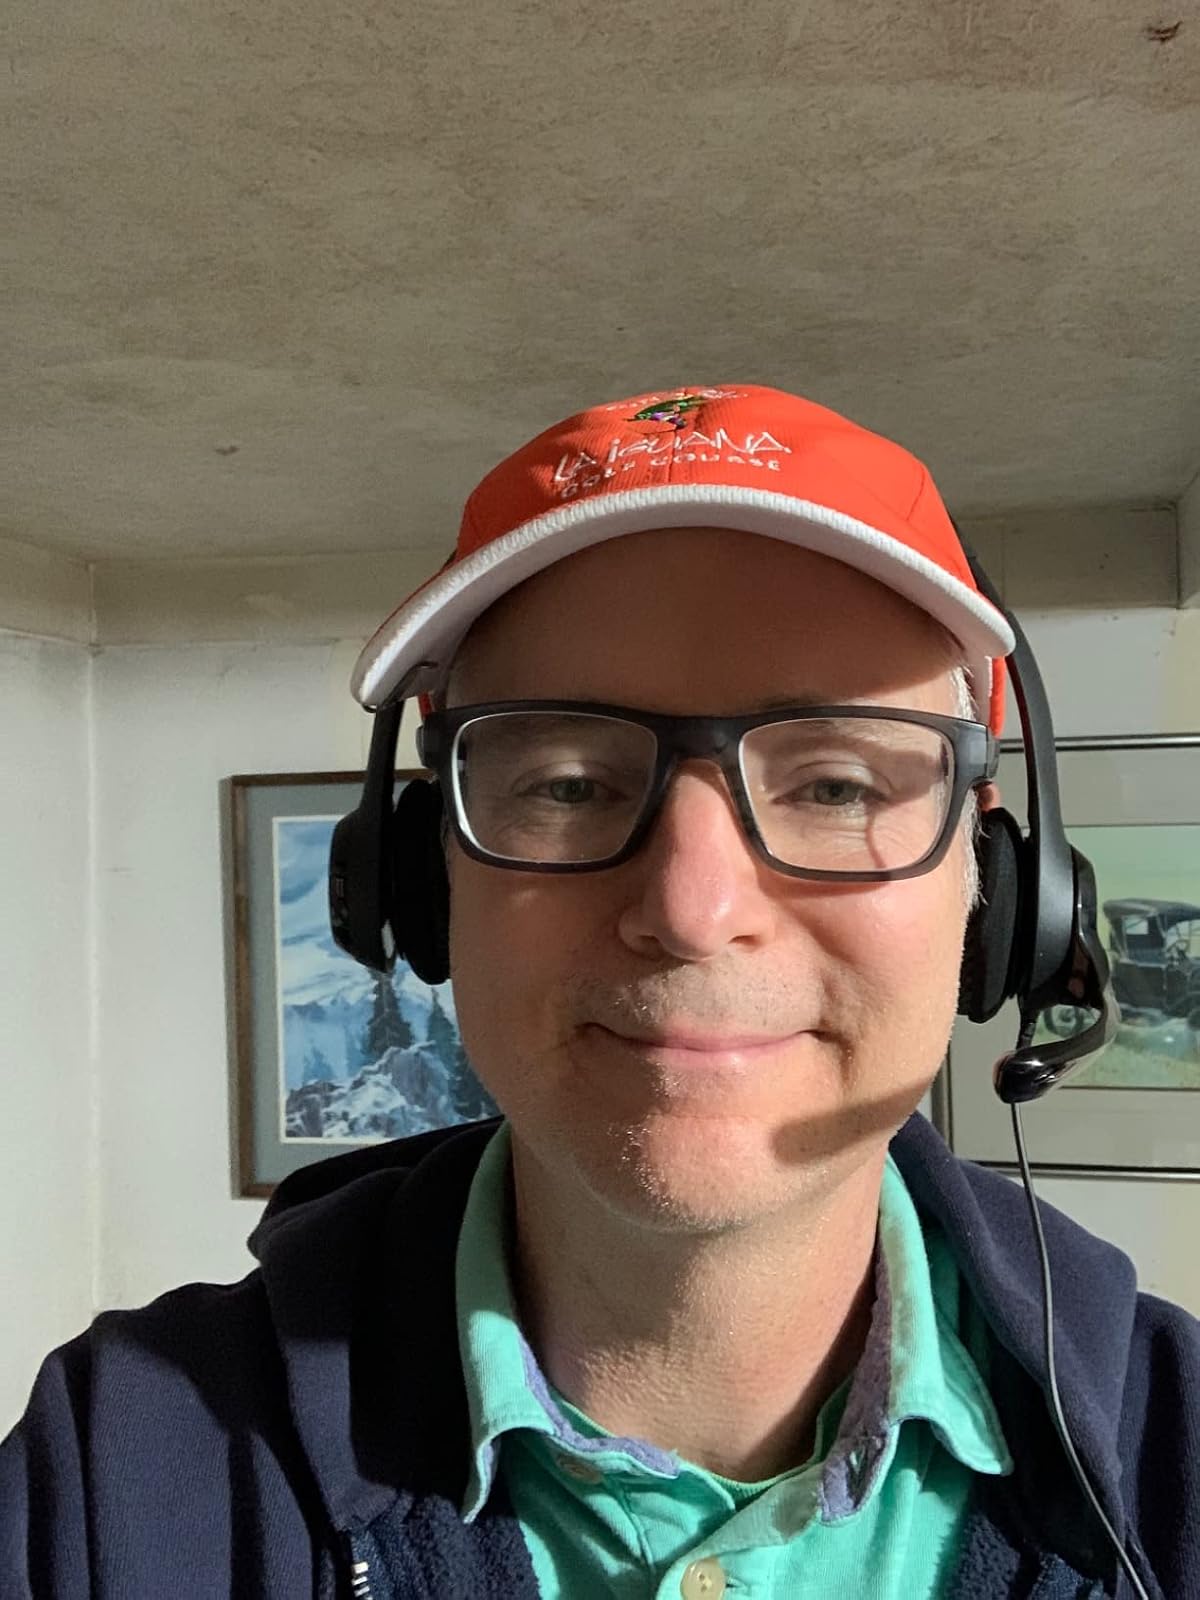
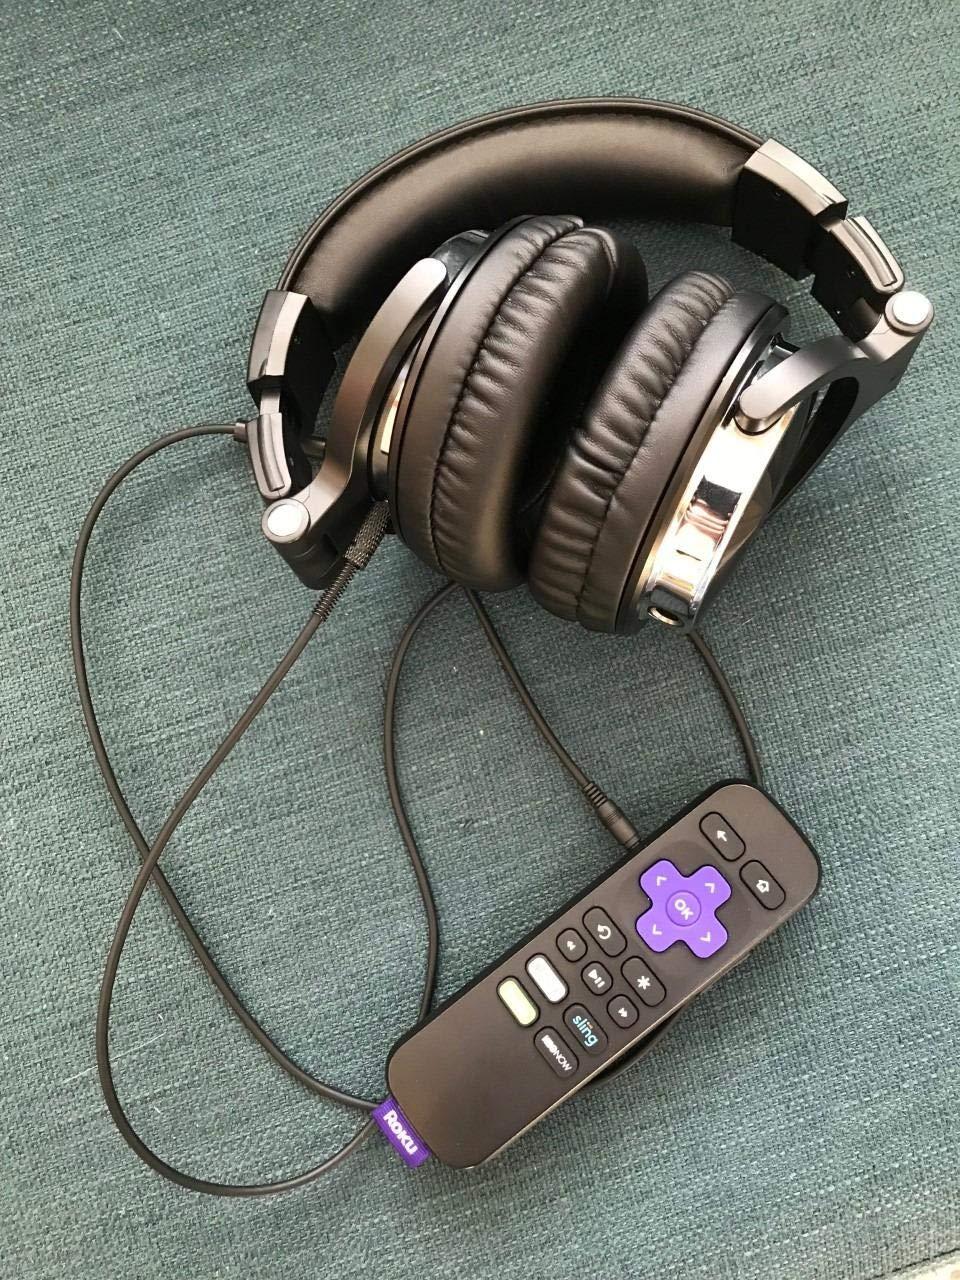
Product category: headphones
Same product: no